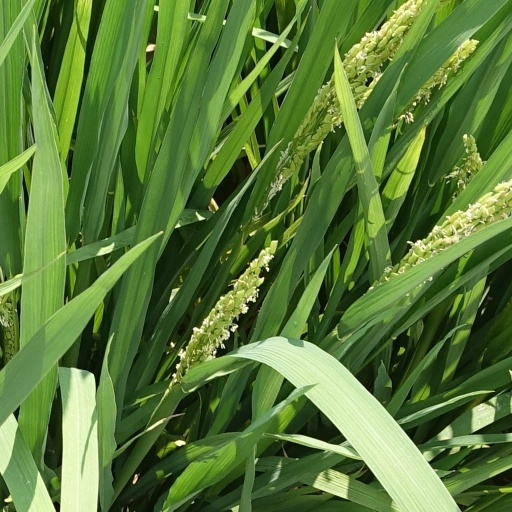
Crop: rice